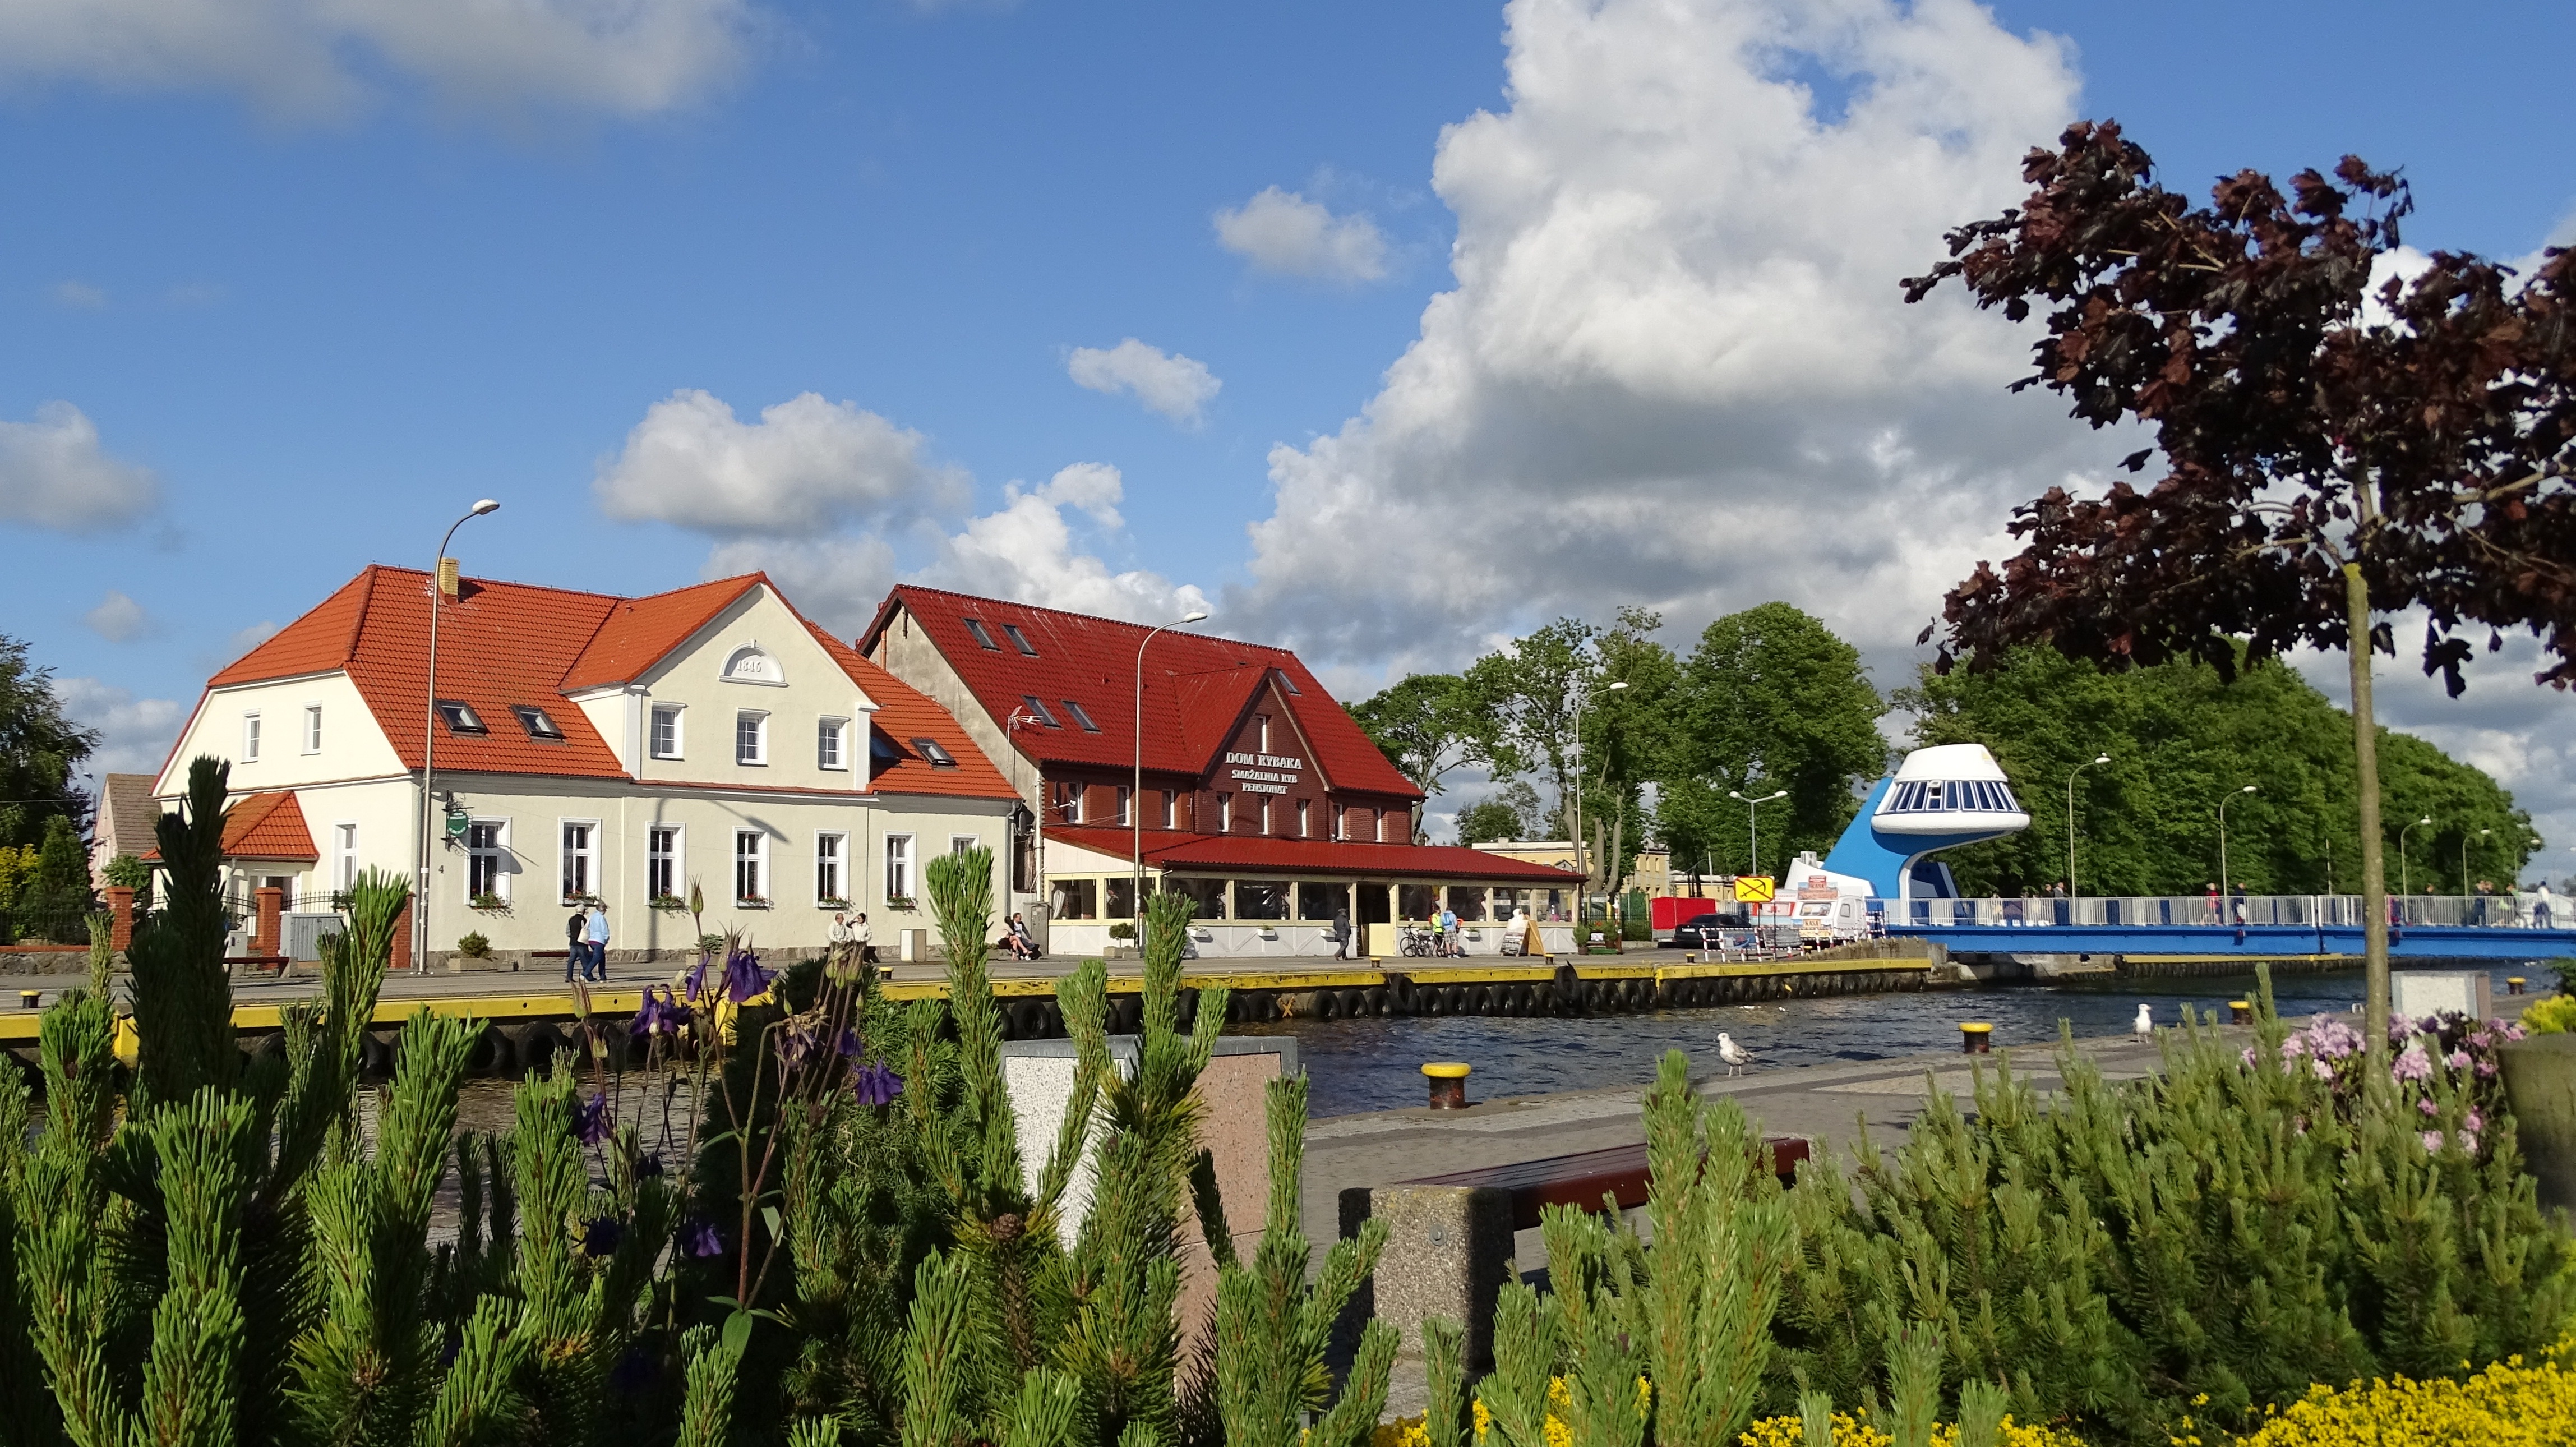
town, building, vacation, tourism, waterway, clouds, resort, poland, estate, darlowo, dar owo